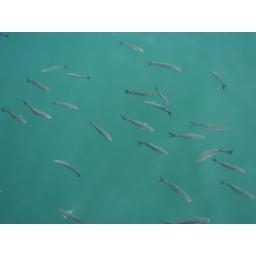
Fish (carp possibly) swimming around in Port Vell. Has to be the cleanest water of any port I've seen!